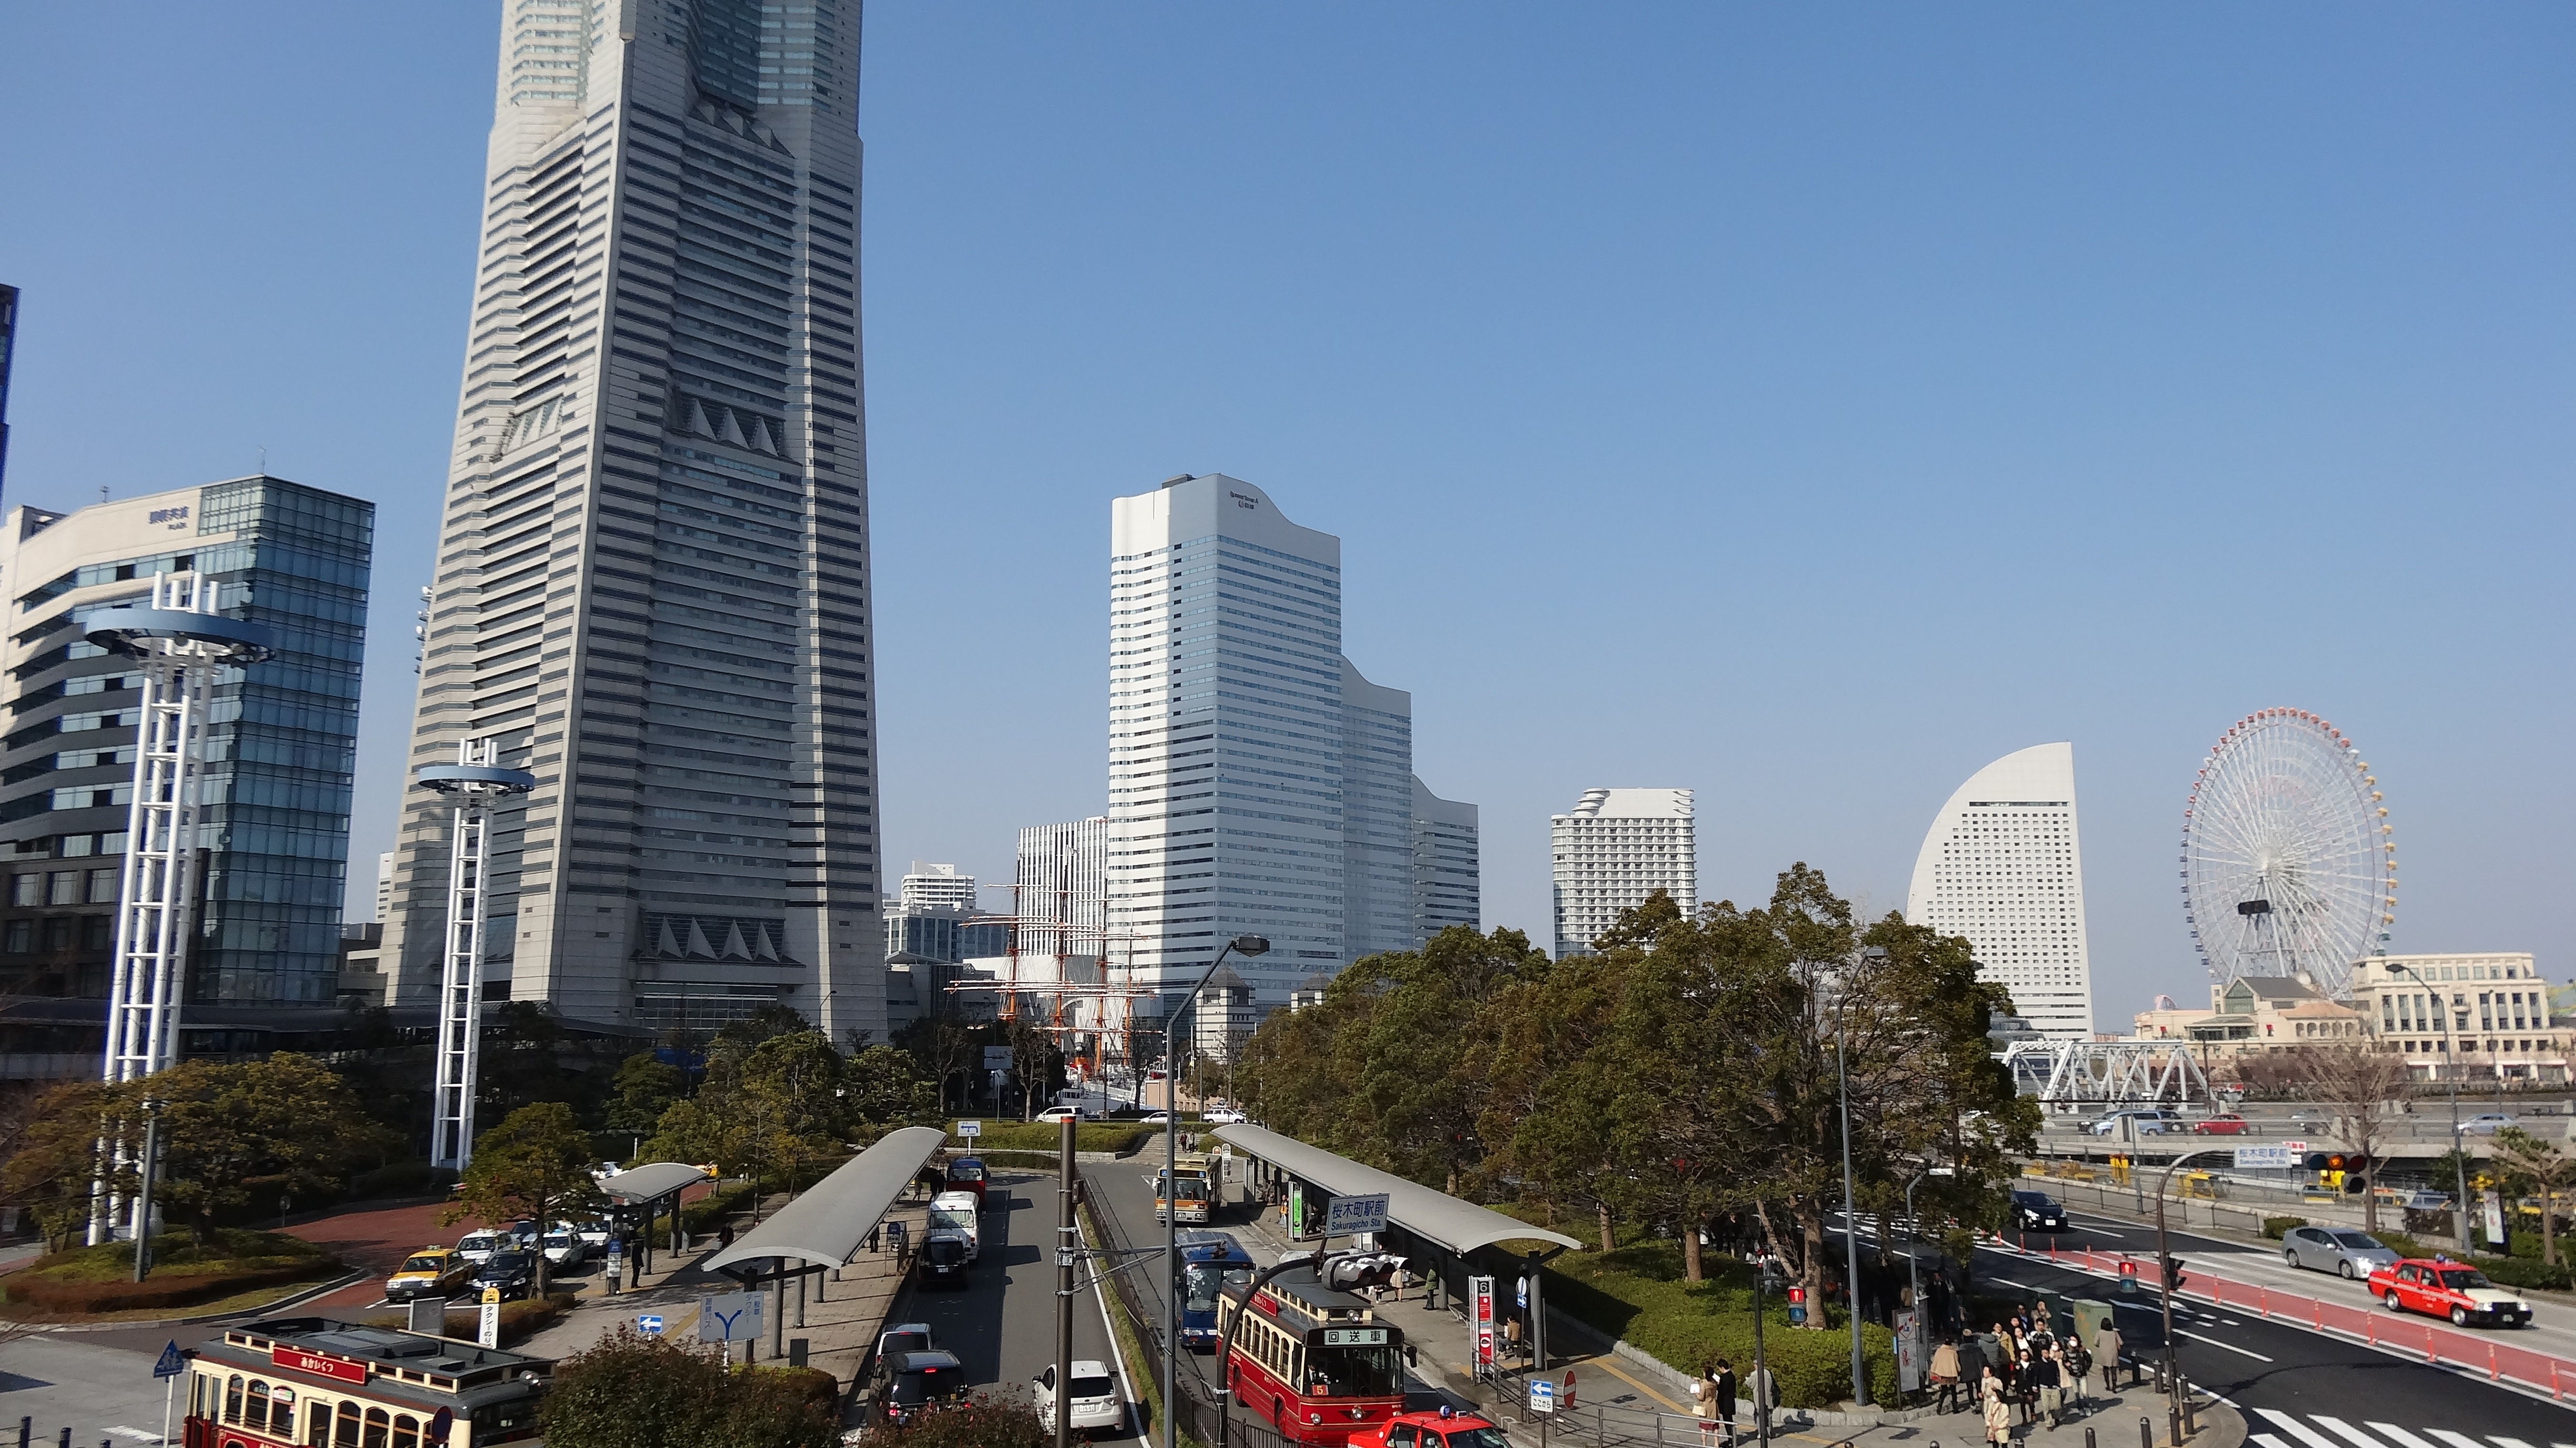
architecture, skyline, city, skyscraper, cityscape, downtown, tower, landmark, japan, tower block, yokohama, minatomirai, metropolis, condominium, urban area, residential area, minato mirai, human settlement, metropolitan area